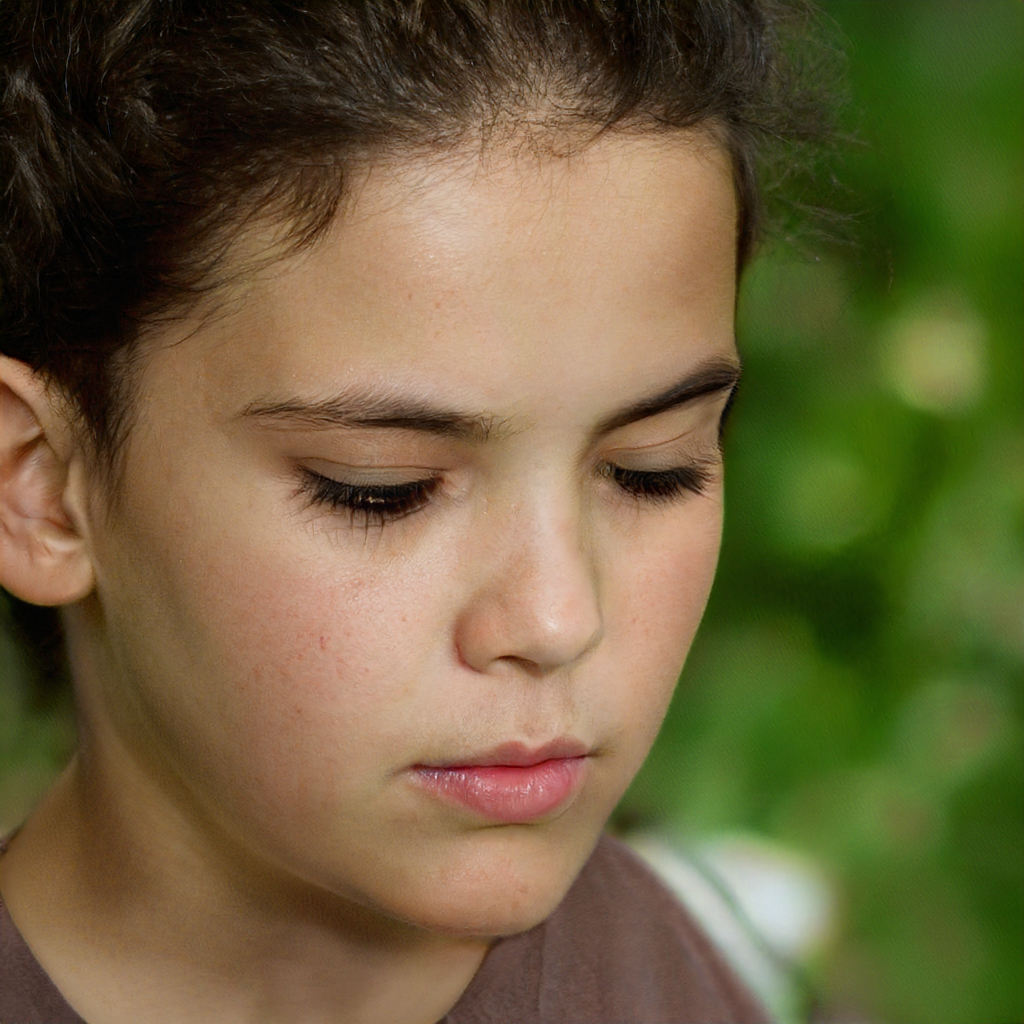
Gender: Female